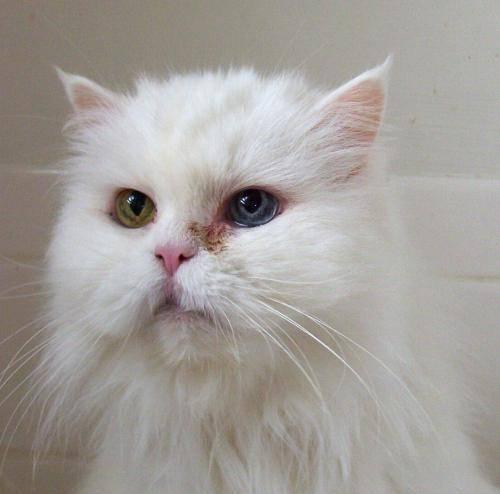
cat